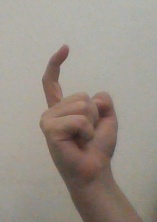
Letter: ra